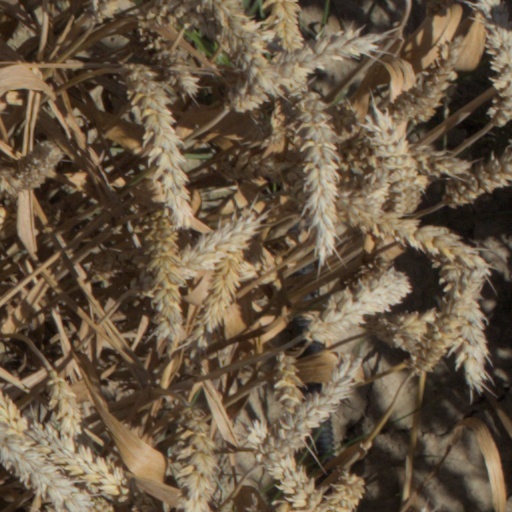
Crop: wheat